Edmund Andros

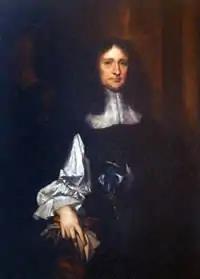
Sir George Carteret, proprietor of East Jersey.

In the meeting with the Iroquois, Andros was given the name "Corlaer", a name historically used by the Iroquois to refer to the Dutch governor in New Netherland and continued when the English took over the colony and renamed it New York (in the same way the French governor was dubbed "Onontio"). One other consequence was the establishment at Albany of a colonial department for Indian affairs, with Robert Livingston as its first head.